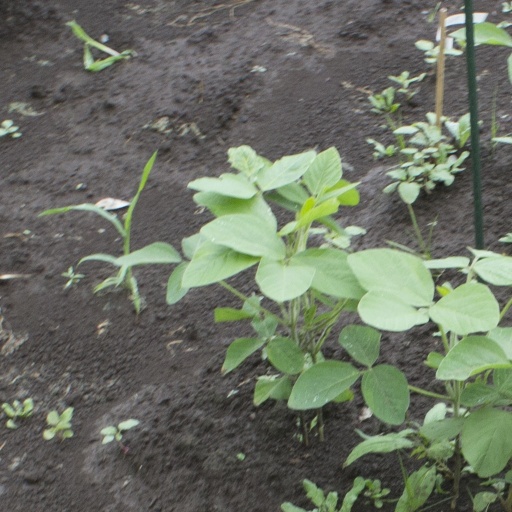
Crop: soybean